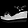
Label: Sandal